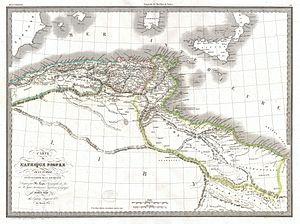
Thénia est une commune algérienne de la wilaya de Boumerdès, dans la daïra de Thénia, à la limite est de la Mitidja.